Dongliu station

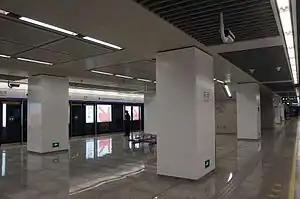

Dongliu station is an underground station on Line 4 of the Nanjing Metro that opened in January 2017 along with eighteen other stations as part of Line 4's first phase. It is located at Dongliu Village, Qixia District.